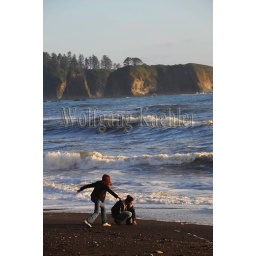
Usa, washington state, olympic peninsula, olympic national park, near la push, rialto beach, teenage girls on beach